Chardon, Ohio

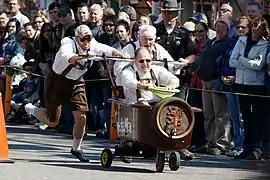
Bathtub races at the 2018 Geauga County Maple Festival

As of the census of 2000, there were 5,156 people, 2,147 households, and 1,344 families residing in the city. The population density was . There were 2,271 housing units at an average density of . The racial makeup of the city was 97.77% White, 0.43% African American, 0.02% Native American, 0.45% Asian, 0.02% Pacific Islander, 0.10% from other races, and 1.22% from two or more races. Hispanic or Latino of any race were 0.47% of the population.